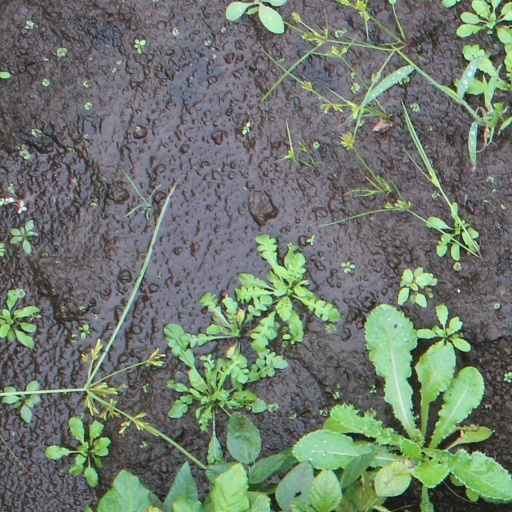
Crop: soybean